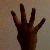
The image shows a hand gesture representing the number 4 in Indian Sign Language.